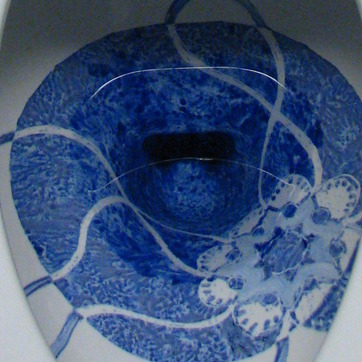
Material: water